Aerolíneas Argentinas

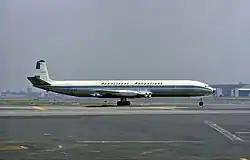
An Aerolíneas Argentinas de Havilland Comet 4 at Idlewild Airport in 1965

Aerolíneas Argentinas started operations on its own on 7 December 1950. In February 1950, almost 10 months prior to the start of operations, five new Convairs were already acquired. As early as 1950, the Douglas DC-6 was added to the fleet and was used to launch a weekly Buenos Aires–Rio de Janeiro–Natal–Dakar–Lisbon–Paris–Frankfurt flight in late 1950. Soon afterwards, Douglas DC-4s joined the fleet and services were inaugurated to Santiago de Chile, Lima, Santa Cruz, and São Paulo. By March 1953, the airline's network was long, flown with DC-3s, DC-4s, DC-6s, Convair-Liner 240s, and Short Sandringhams. The company carried 291,988 passengers in 1954, and 327,808 in 1955. On 8 February 1957, it was reported that Aerolíneas Argentinas had ordered ten F-27 Friendships. The Comet had begun commercial jet services in the 1950s, and the carrier once again set the pace among the South American airlines, when Aerolíneas' president A. Cdre. Juan José Güiraldes persuaded Argentina's President Arturo Frondizi to buy six of them, becoming the first overseas airline in ordering the type. The first of these aircraft departed Hatfield Aerodrome on 2 March 1959; over 18 hours were needed for it to cover a distance of between Hatfield and Buenos Aires. On 7 March, she was christened "Las Tres Marías" by Frondizi's wife Elena Faggionato at Ezeiza Airport. Comet flights to New York City began in May 1959.